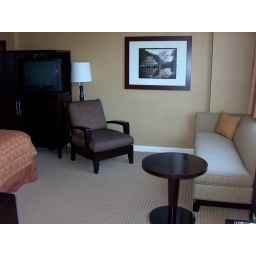
..and it had a small coffee table with a couch and chair. This was a great room to hang out in